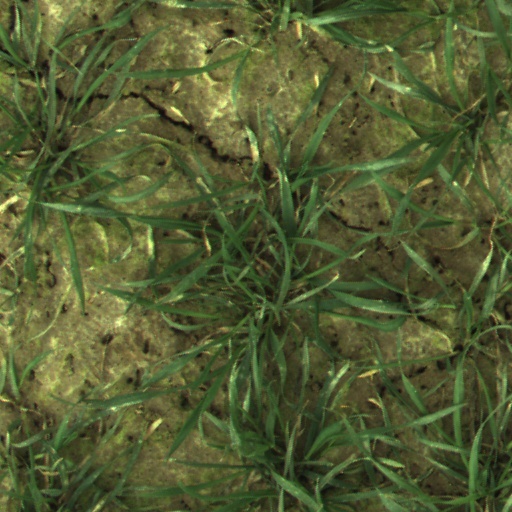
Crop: wheat